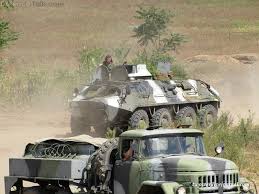
Label: BTR